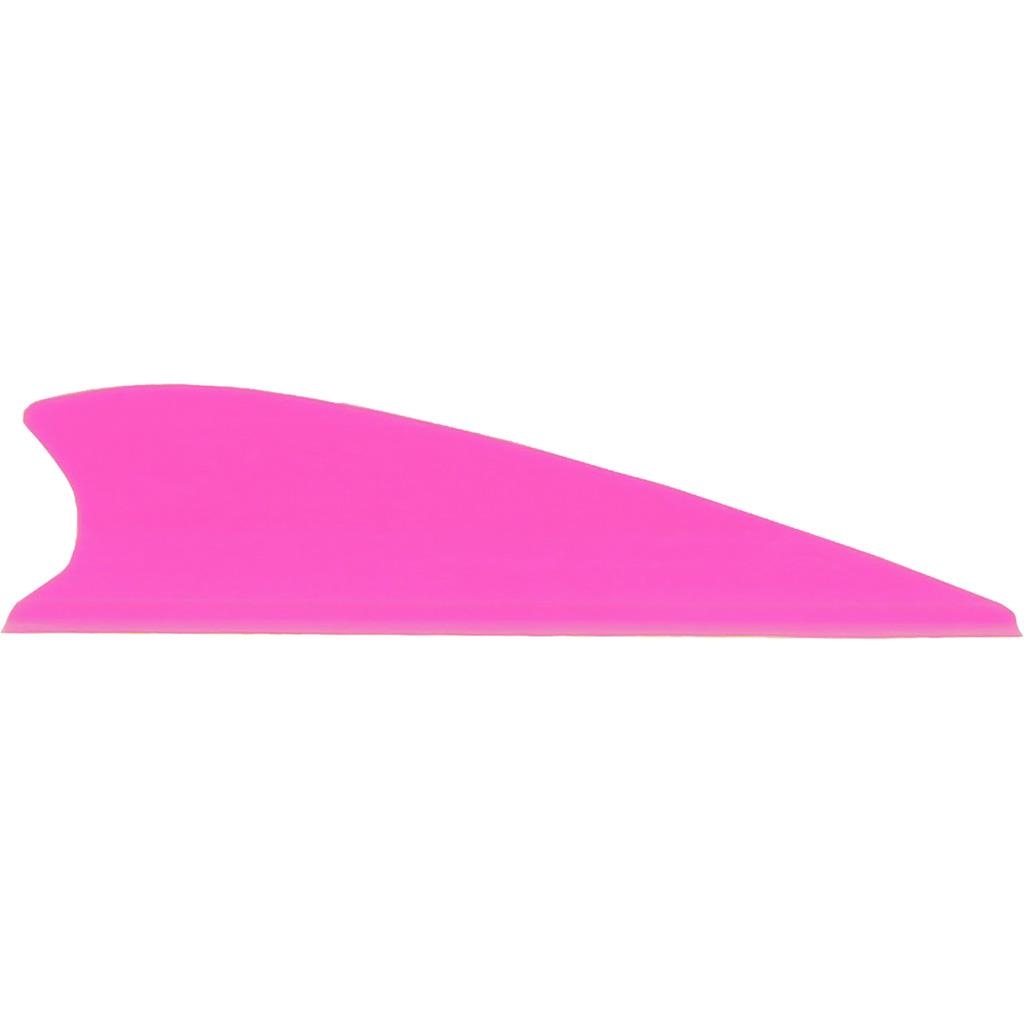
TAC Vanes Matrix 175 Vanes Pink 1.75 in. 36 pk.
Tac Vanes’ Matrix 1.75” vanes feature a low-profile design for optimum clearance and a modified shield cut that reduces drag and crosswind interference. These vanes are designed for use with 3D and field archery arrows. 1.75" x .440" low-profile design offers optimum clearance Modified shield cut reduces drag and crosswind interference Optimum stiffness maintains downrange speed Excellent memory for consistent performance Designed for target archery; Use with 3D and field archery arrows Manufacturer Part Number: 80TAC-0360604-1168 UPC: 0 Shipping Weight: 0.025 lb Box Dimensions: 4.5 L x 4 W x 0.25 H (inches)
Brand: TAC Vanes
Category: Sporting Goods > Outdoor Recreation > Hunting & Shooting > Archery > Arrow Parts & Accessories > Arrow Fletchings